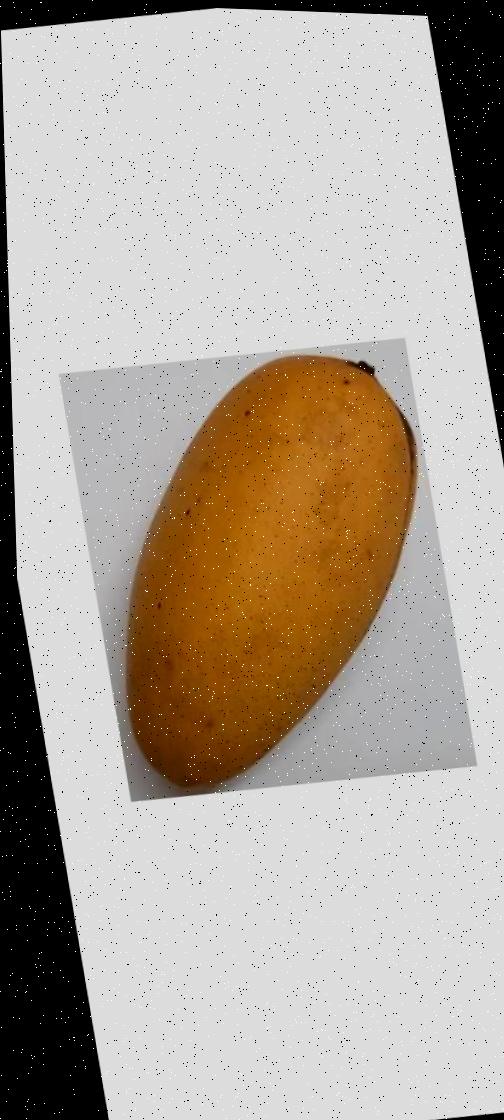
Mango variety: Katimon